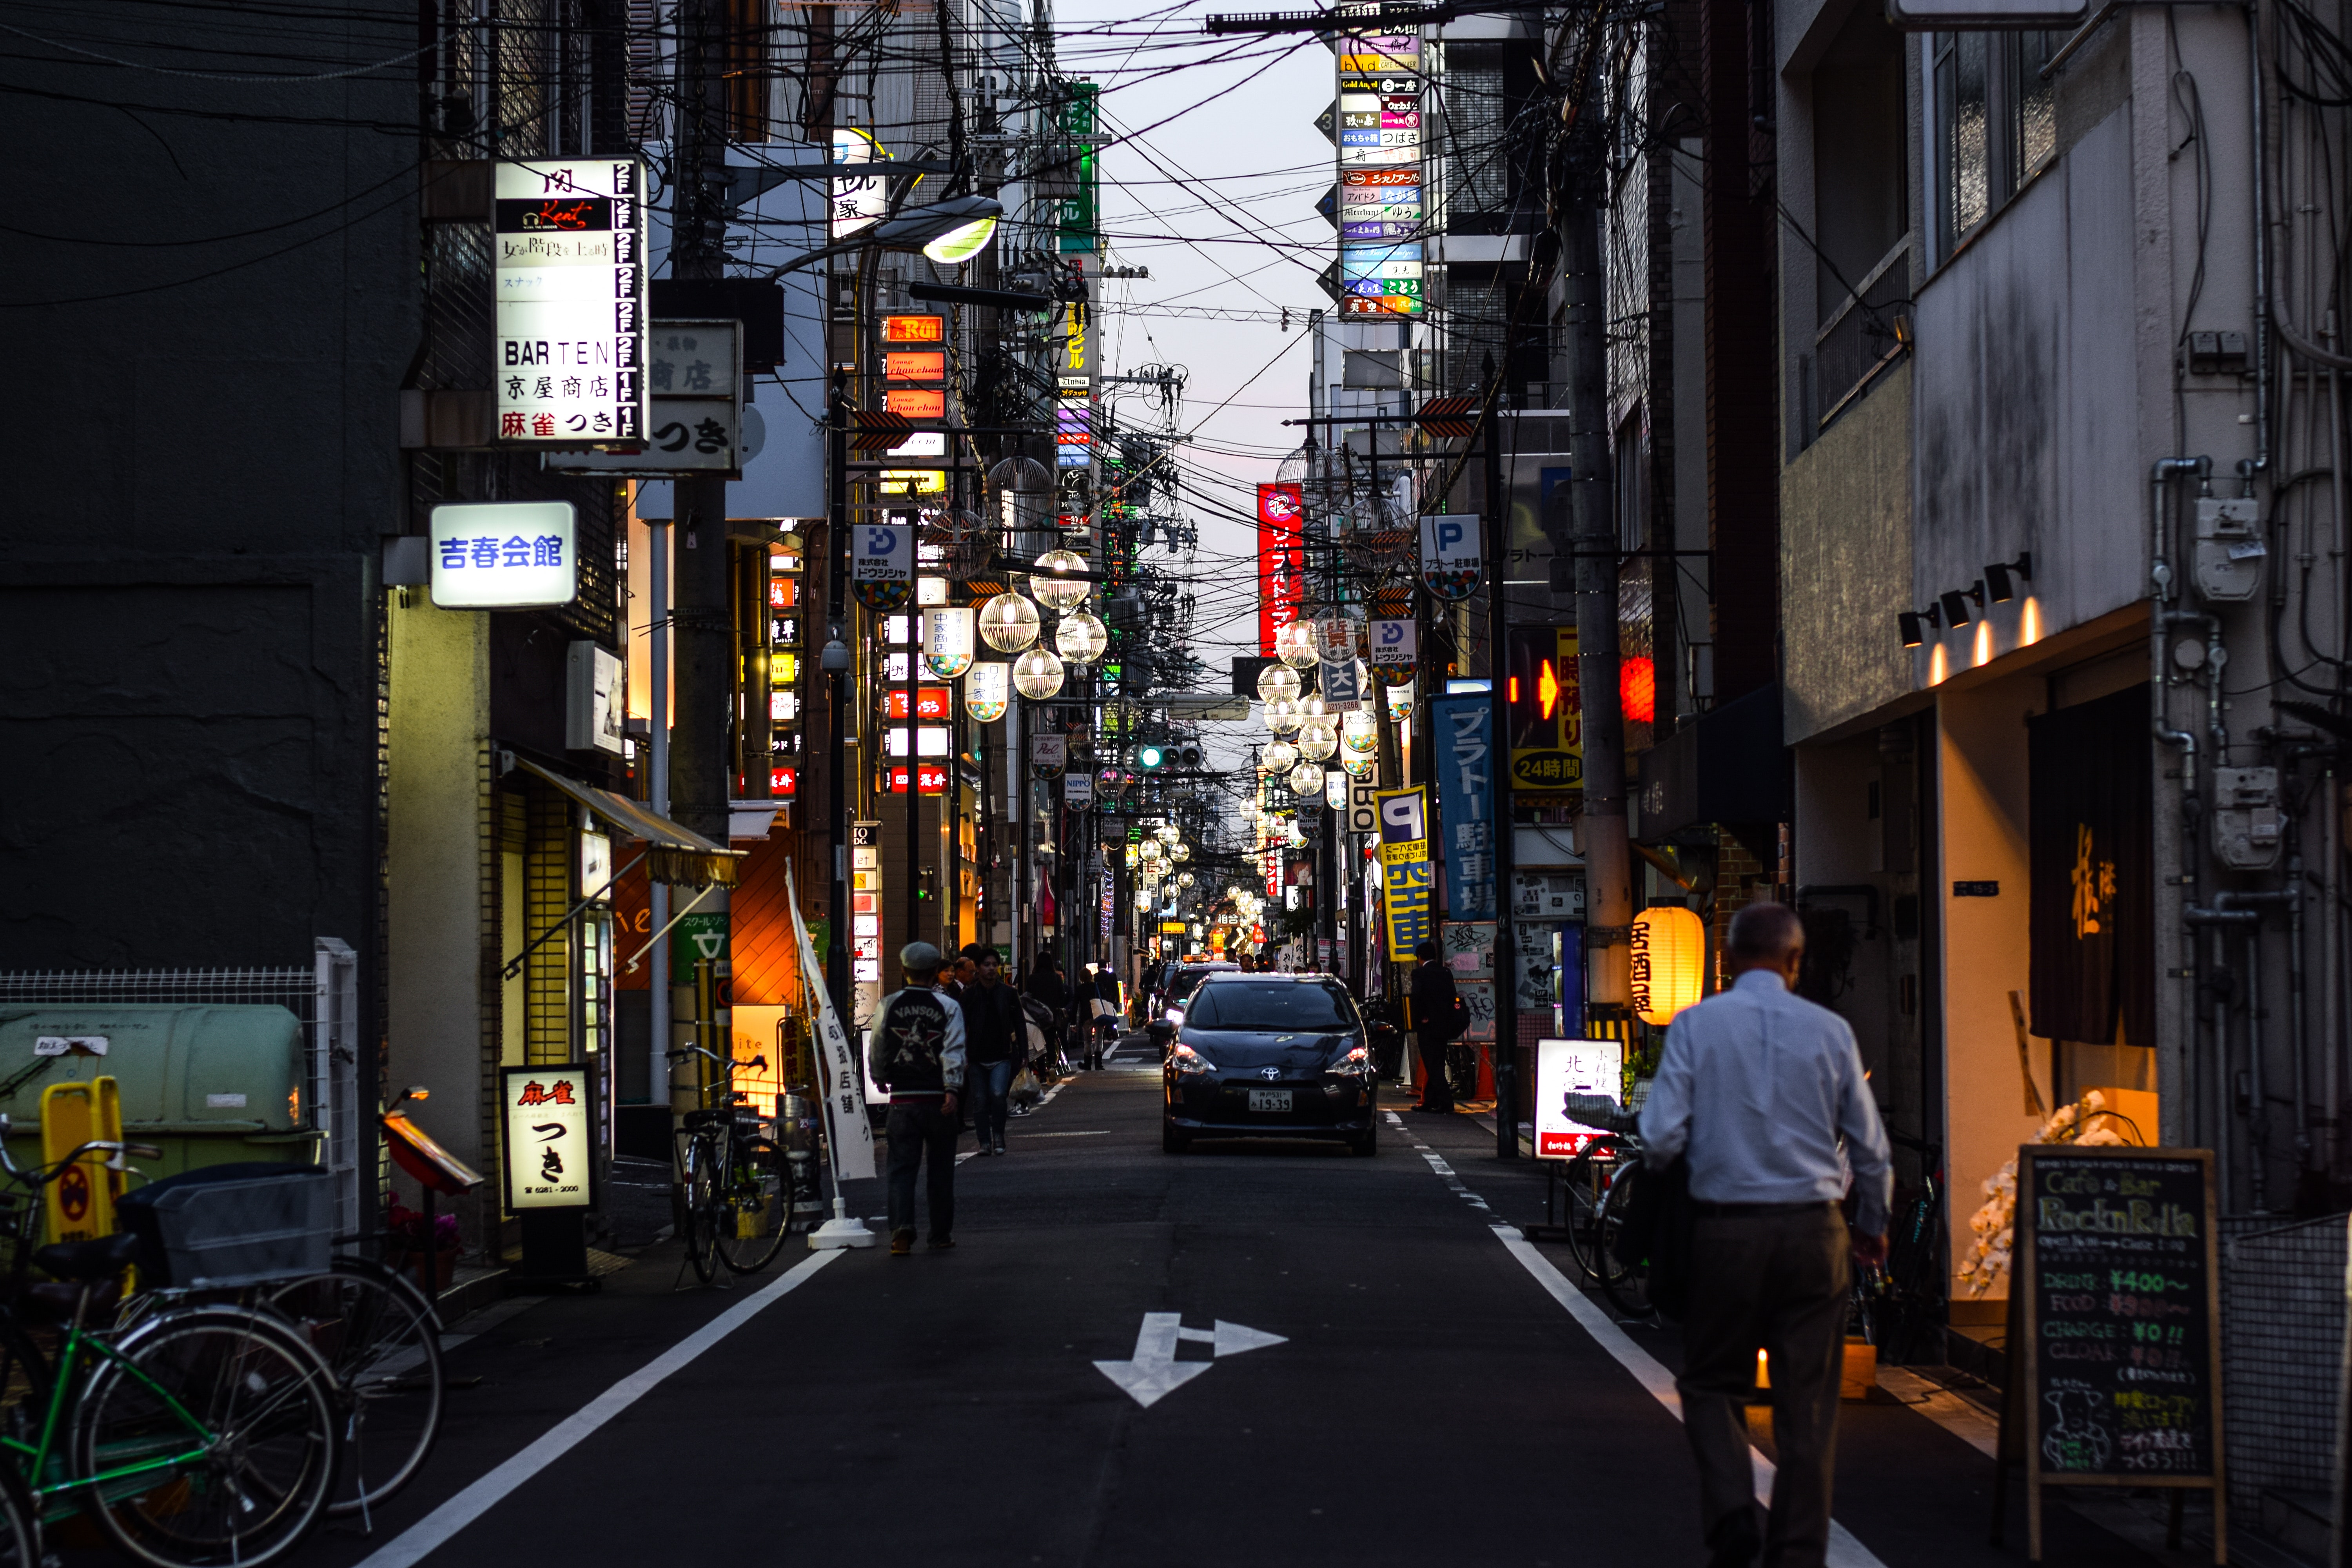
urban area, street, town, road, metropolitan area, alley, city, metropolis, night, human settlement, lane, neighbourhood, infrastructure, downtown, yellow, snapshot, architecture, evening, building, pedestrian, cityscape, tree, thoroughfare, nonbuilding structure, mixed use, road surface, vehicle, tourism